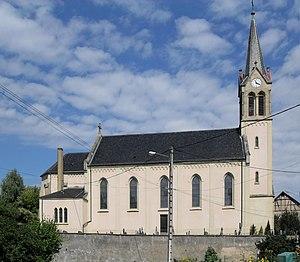
L'église Saint-Maurice à Ranspach-le-Bas
Ranspach-le-Bas est une commune française située dans le département du Haut-Rhin, en région Grand Est.